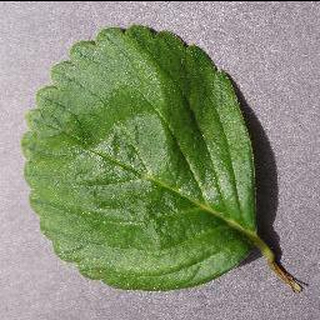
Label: healthy_strawberry